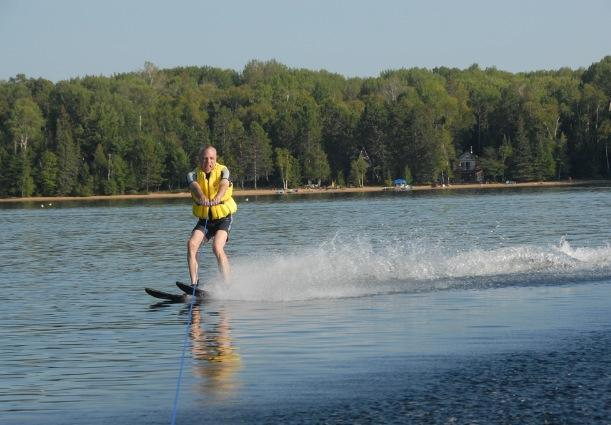
a man water skiing on a lake behind a boat